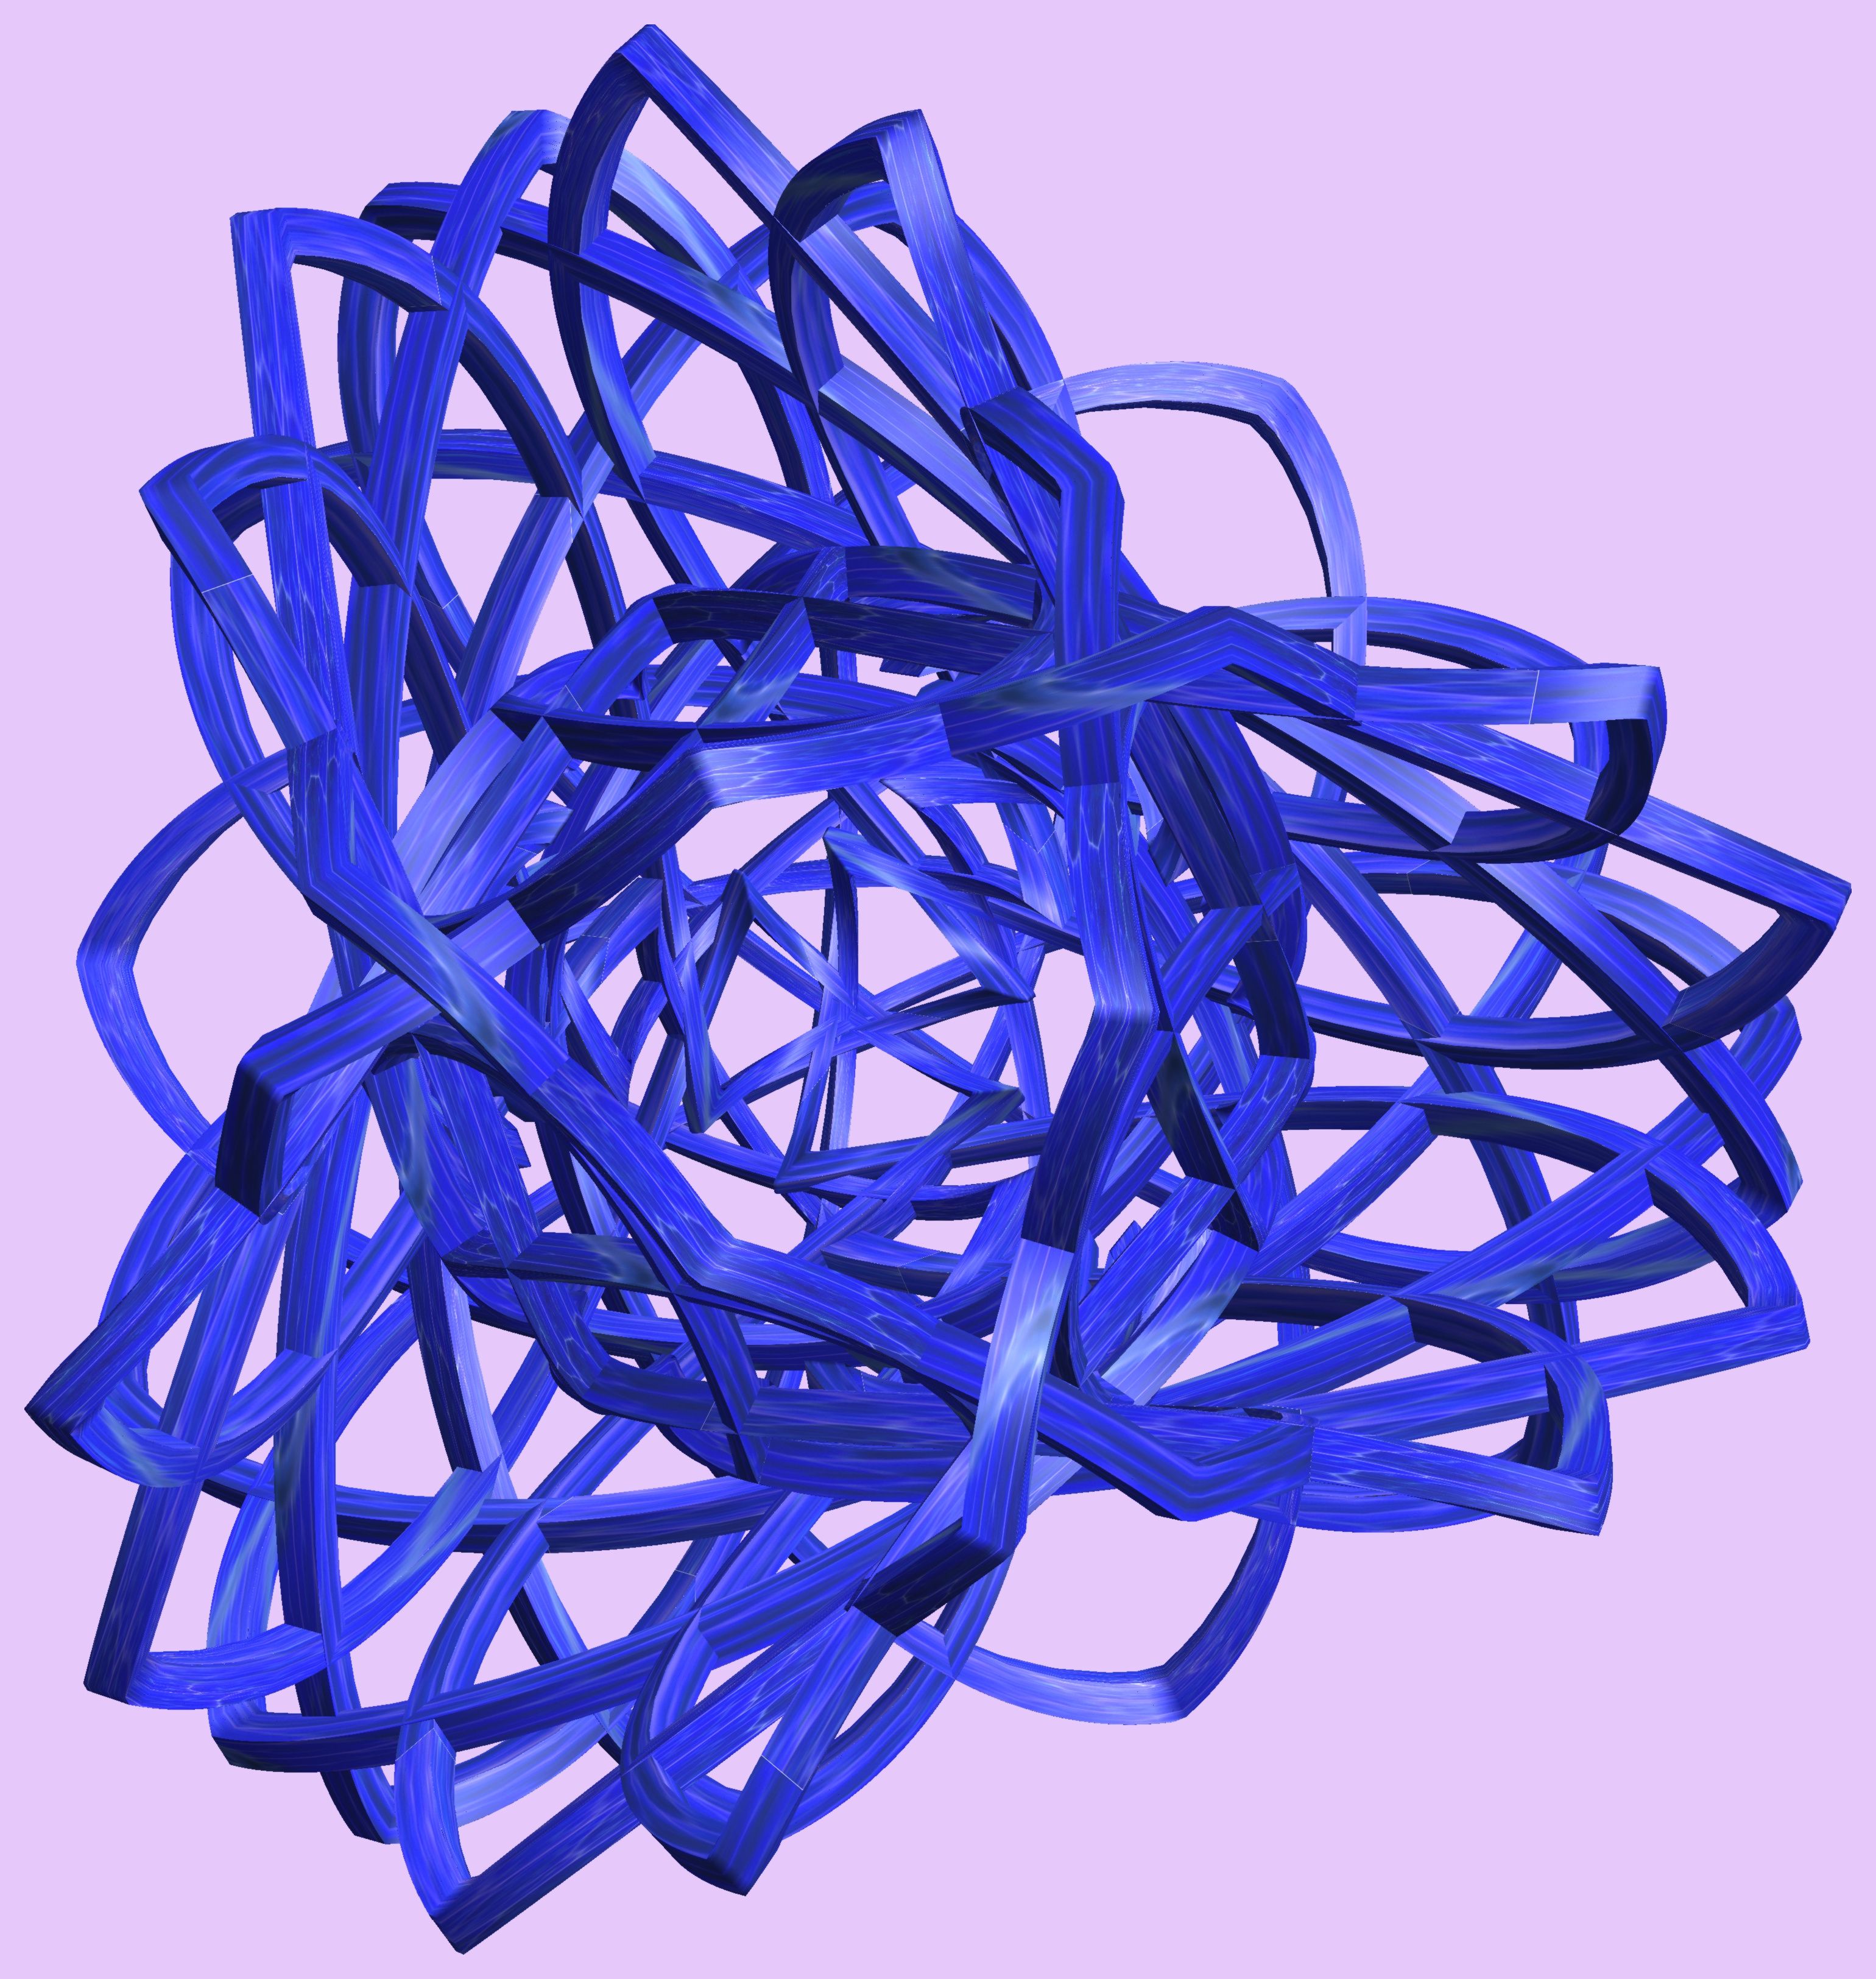
structure, wheel, texture, pattern, line, blue, figure, design, symmetry, 3d, graphic, knot, mathematica, cg, parametricplot3d, code, program, algorithm, abstruct, mapping